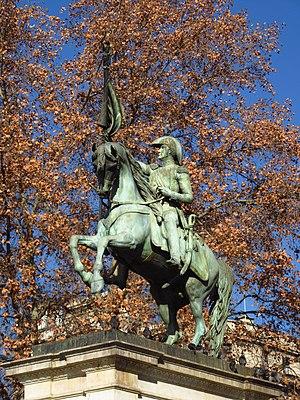
José de San Martín est un général et homme d'État argentin né le 25 février 1778 à Yapeyú en Argentine et mort en France à Boulogne-sur-Mer le 17 août 1850. Avec Simón Bolívar et Bernardo O'Higgins, il est l'un des héros des indépendances sud-américaines.